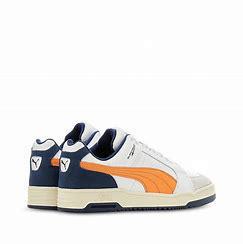
Brand: Puma
Model: Slipstream